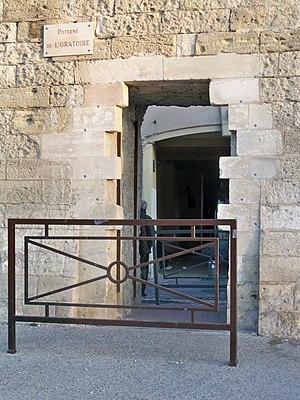
Poterne de l'Oratoire, Place de l'Oulle à Avignon, Vaucluse, France
Avignon est une ville du sud de la France, dans le Vaucluse, qui s'étend sur la rive gauche du Rhône. C'est l'une des rares villes françaises à avoir conservé l'intégralité de ses anciens remparts.